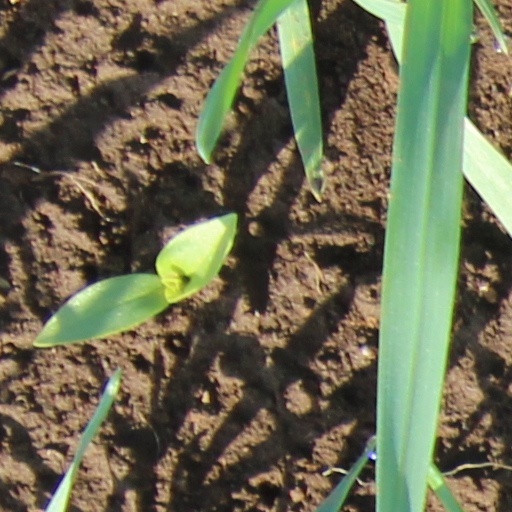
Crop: wheat